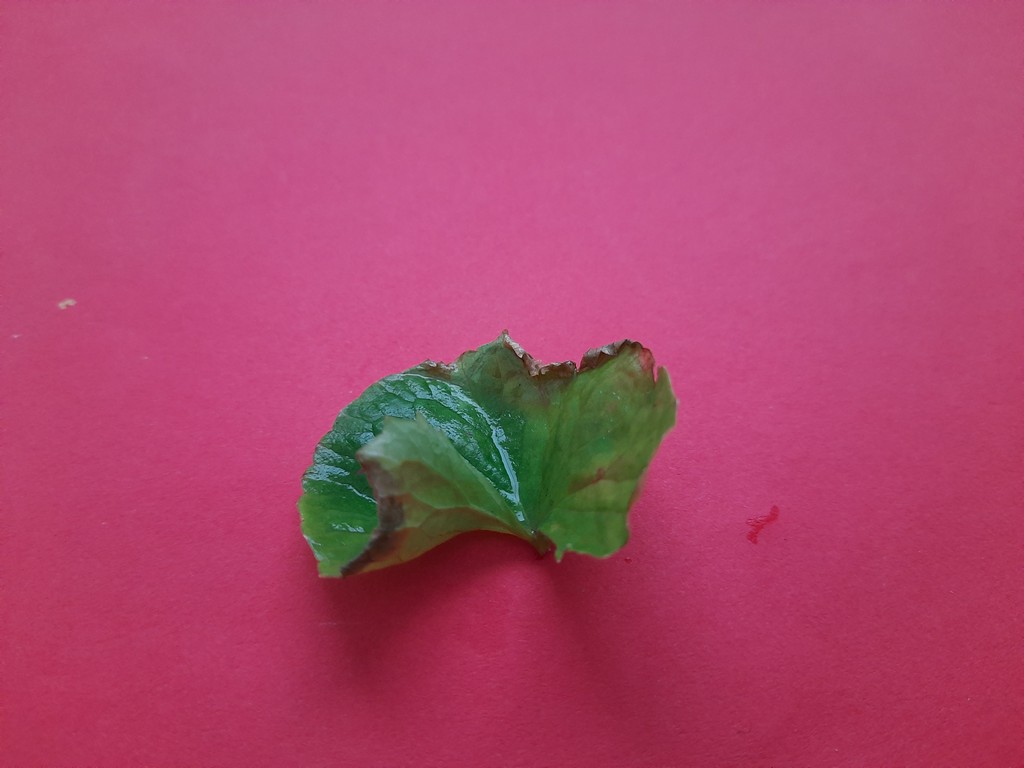
Label: Unhealthy